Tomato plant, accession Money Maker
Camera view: vertical (180 deg); turntable rotation: 300 degrees
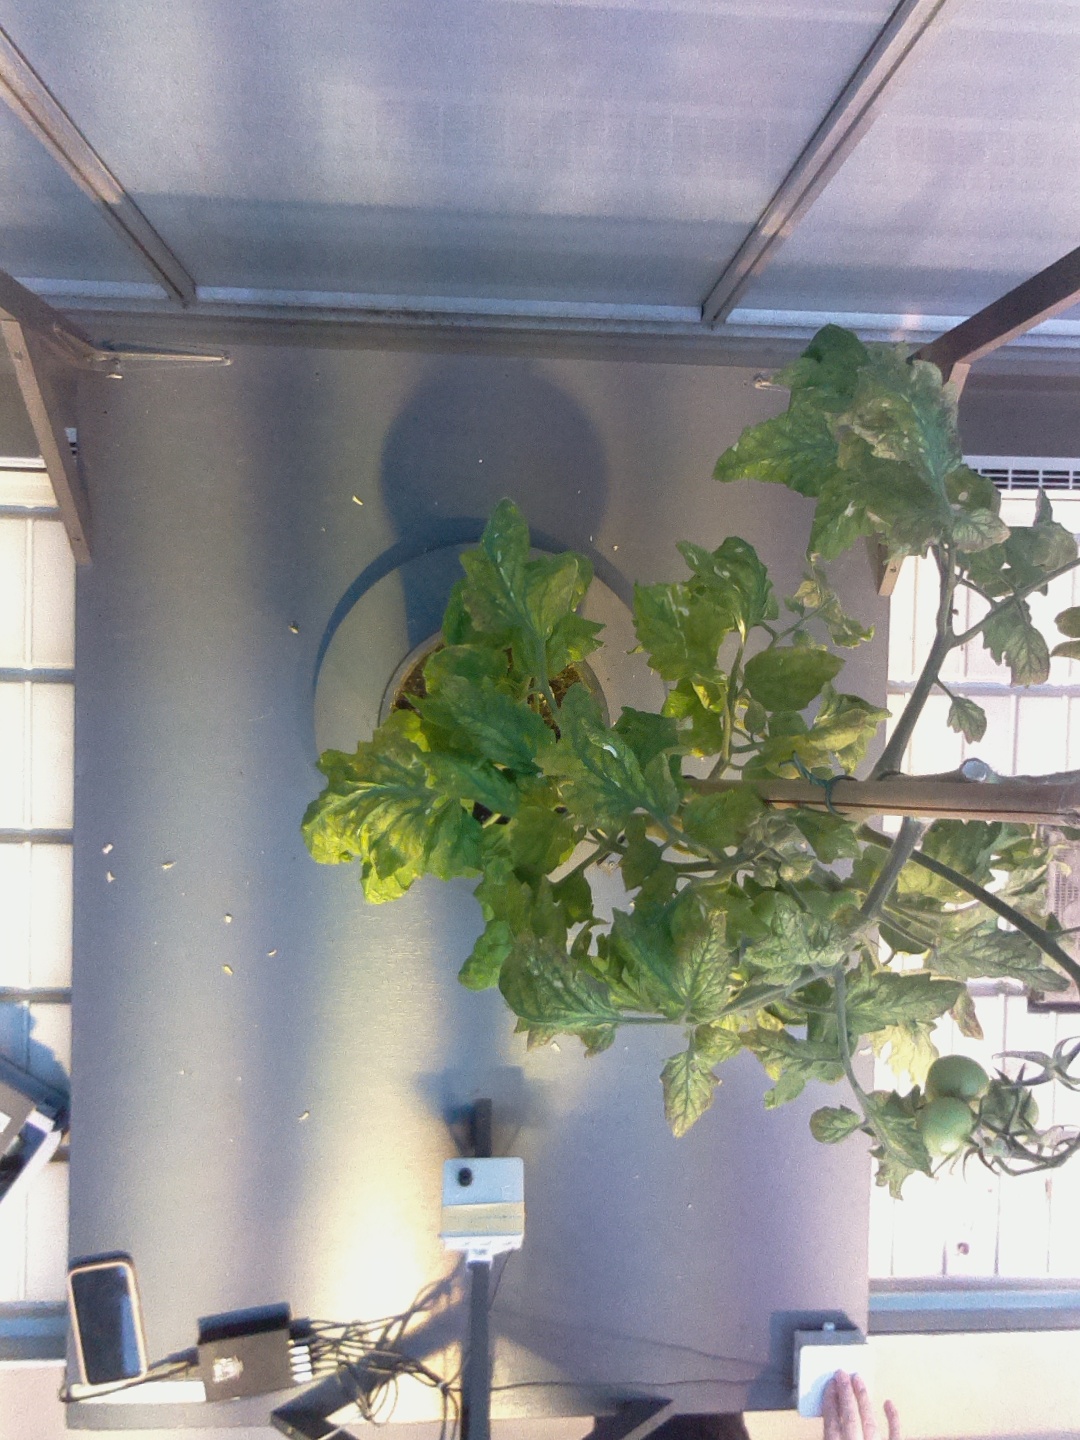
BBCH growth stage 78: 80% -90% of final fruit size